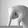
ASL letter: Q